The Autism Directory

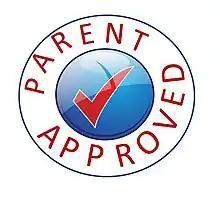
Parent Approved Mark

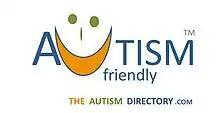
Autism Friendly Mark

The main activity is the directory which categorises the resources and information about autism into a number of categories (examples below). The directory is UK wide and is user generated so it relies on the community and businesses in local areas to help build the directory.